Question: Please indicate a possible affordance area of baseball bat that can be used for holding
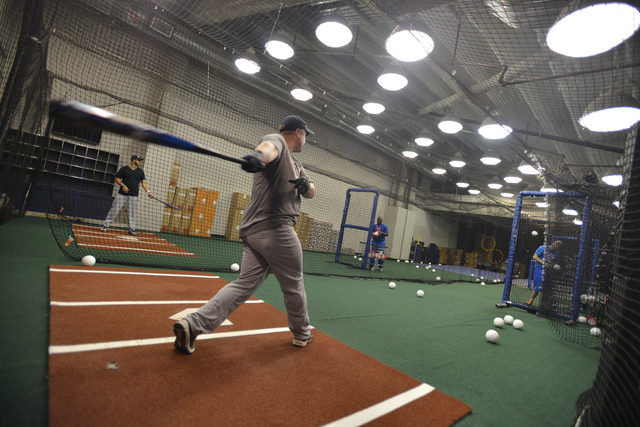
Answer: [231.5, 145.5, 269.5, 180.5]